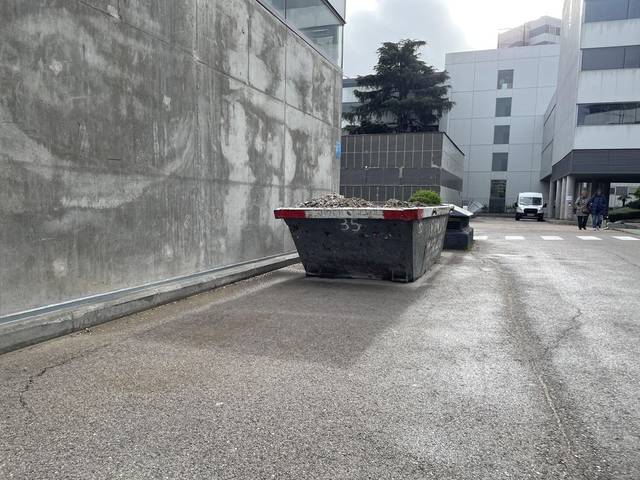
Region: Spain
Coordinates: 40.482, -3.688